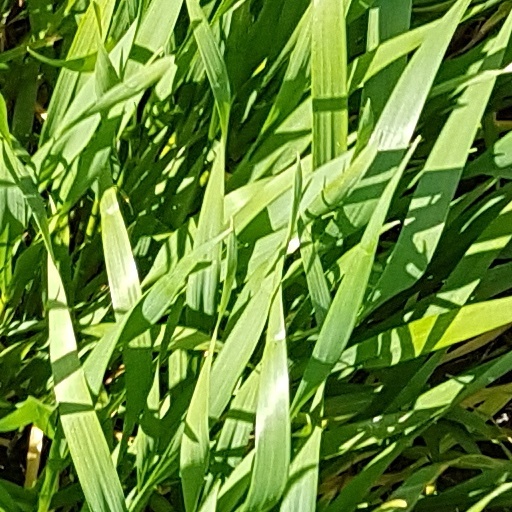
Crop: wheat